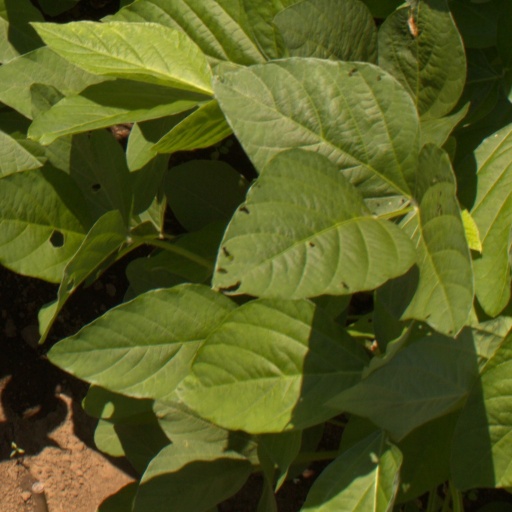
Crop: soybean